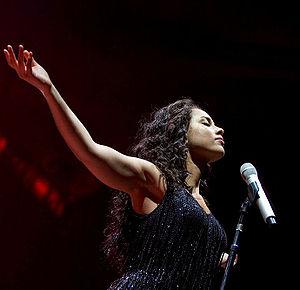
No One est une chanson de Alicia Keys tirée de son troisième album studio, As I Am, sorti en septembre 2007. Écrit et produit par Keys, Kerry Brothers Jr. et George D. Harry, il s'agit du premier single de l'album. Ce single, qui est le plus gros succès d'Alicia Keys, arrive en première place de plusieurs classements du hit-parade, dont le Billboard Hot 100 pendant cinq semaines consécutives et le Billboard Hot R & B / Hip-Hop Songs durant dix semaines consécutives. No One se classe 42ᵉ au Billboard Hot 100 All-Time Top Songs et 14ᵉ au Billboard Hot 100 R & B / Hip-Hop Songs. Il s'agit de son deuxième single numéro un aux États-Unis après Fallin’ en 2001. En 2009, la chanson se classe à la sixième place du Billboard Hot 100 consacré aux meilleures chansons de la décennie.